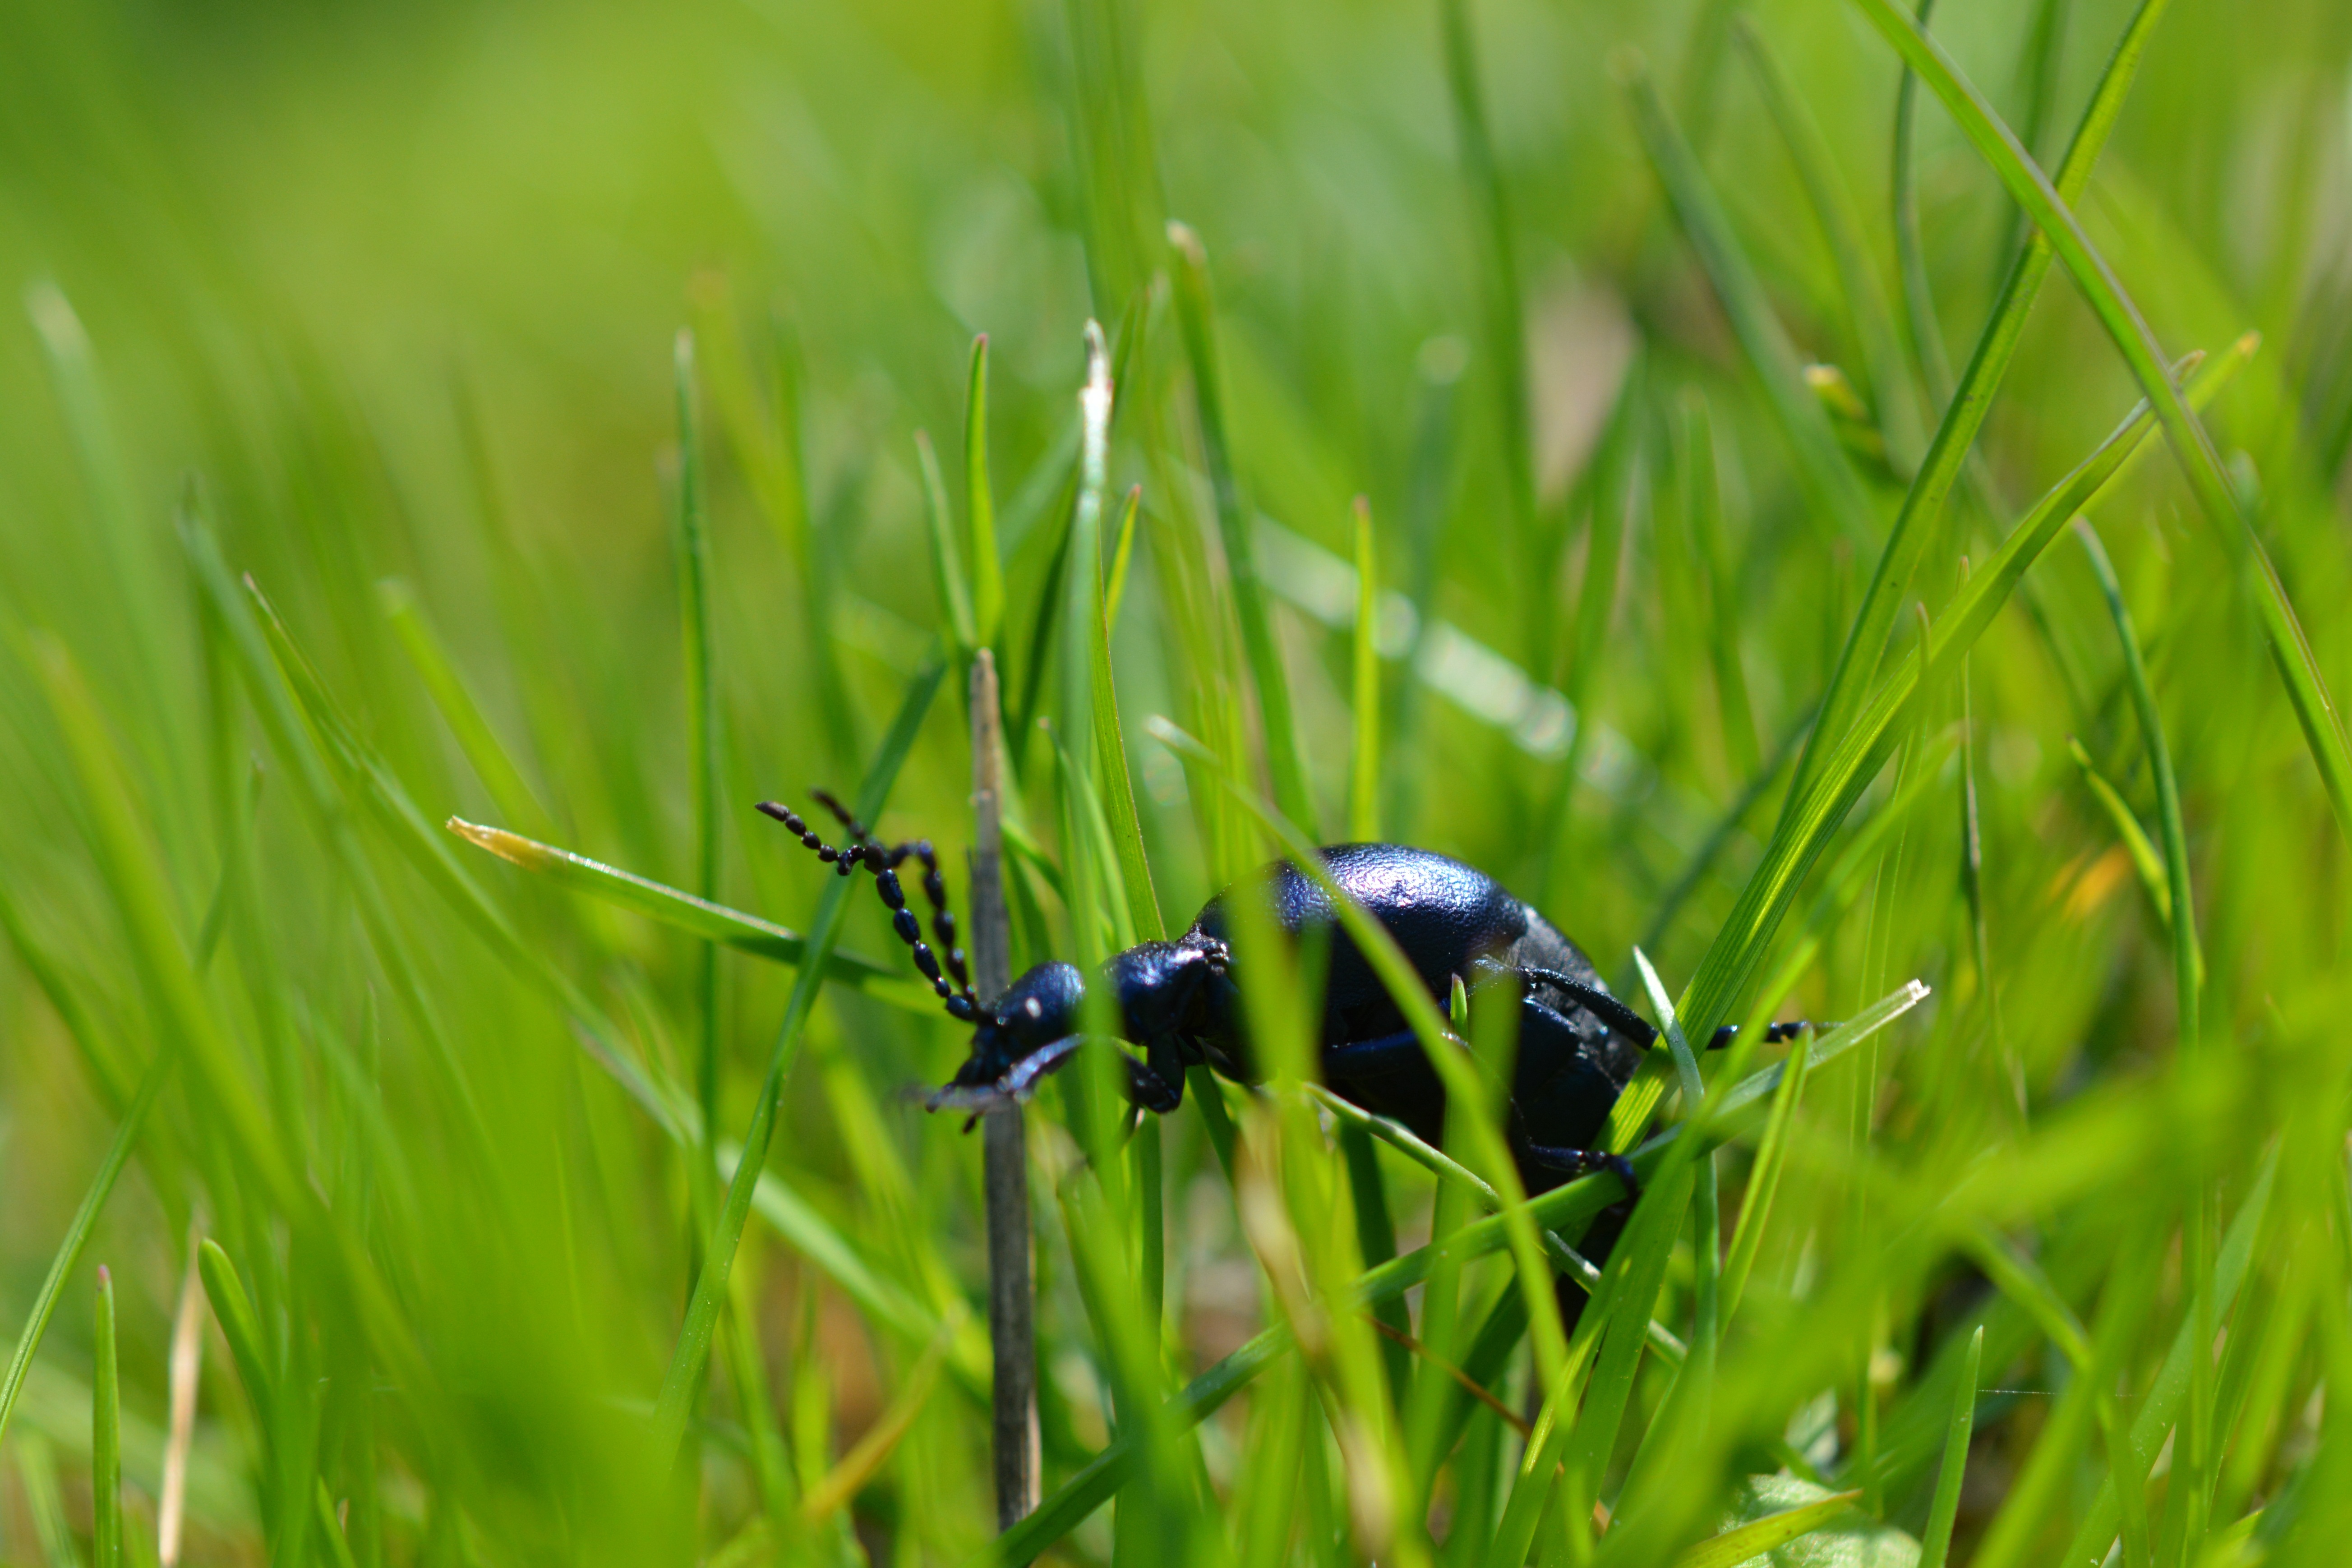
nature, grass, plant, lawn, photography, meadow, prairie, flower, animal, wildlife, green, insect, macro, black, flora, fauna, invertebrate, close up, grassland, bee, beetle, macro photography, grass family, membrane winged insect